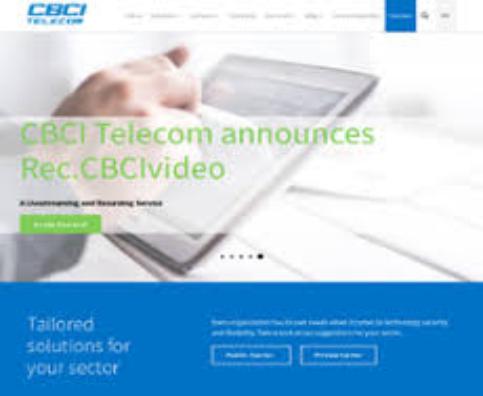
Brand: CBCI Telecom
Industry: Others